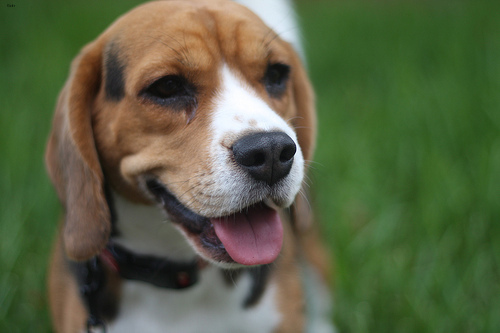
Breed: beagle